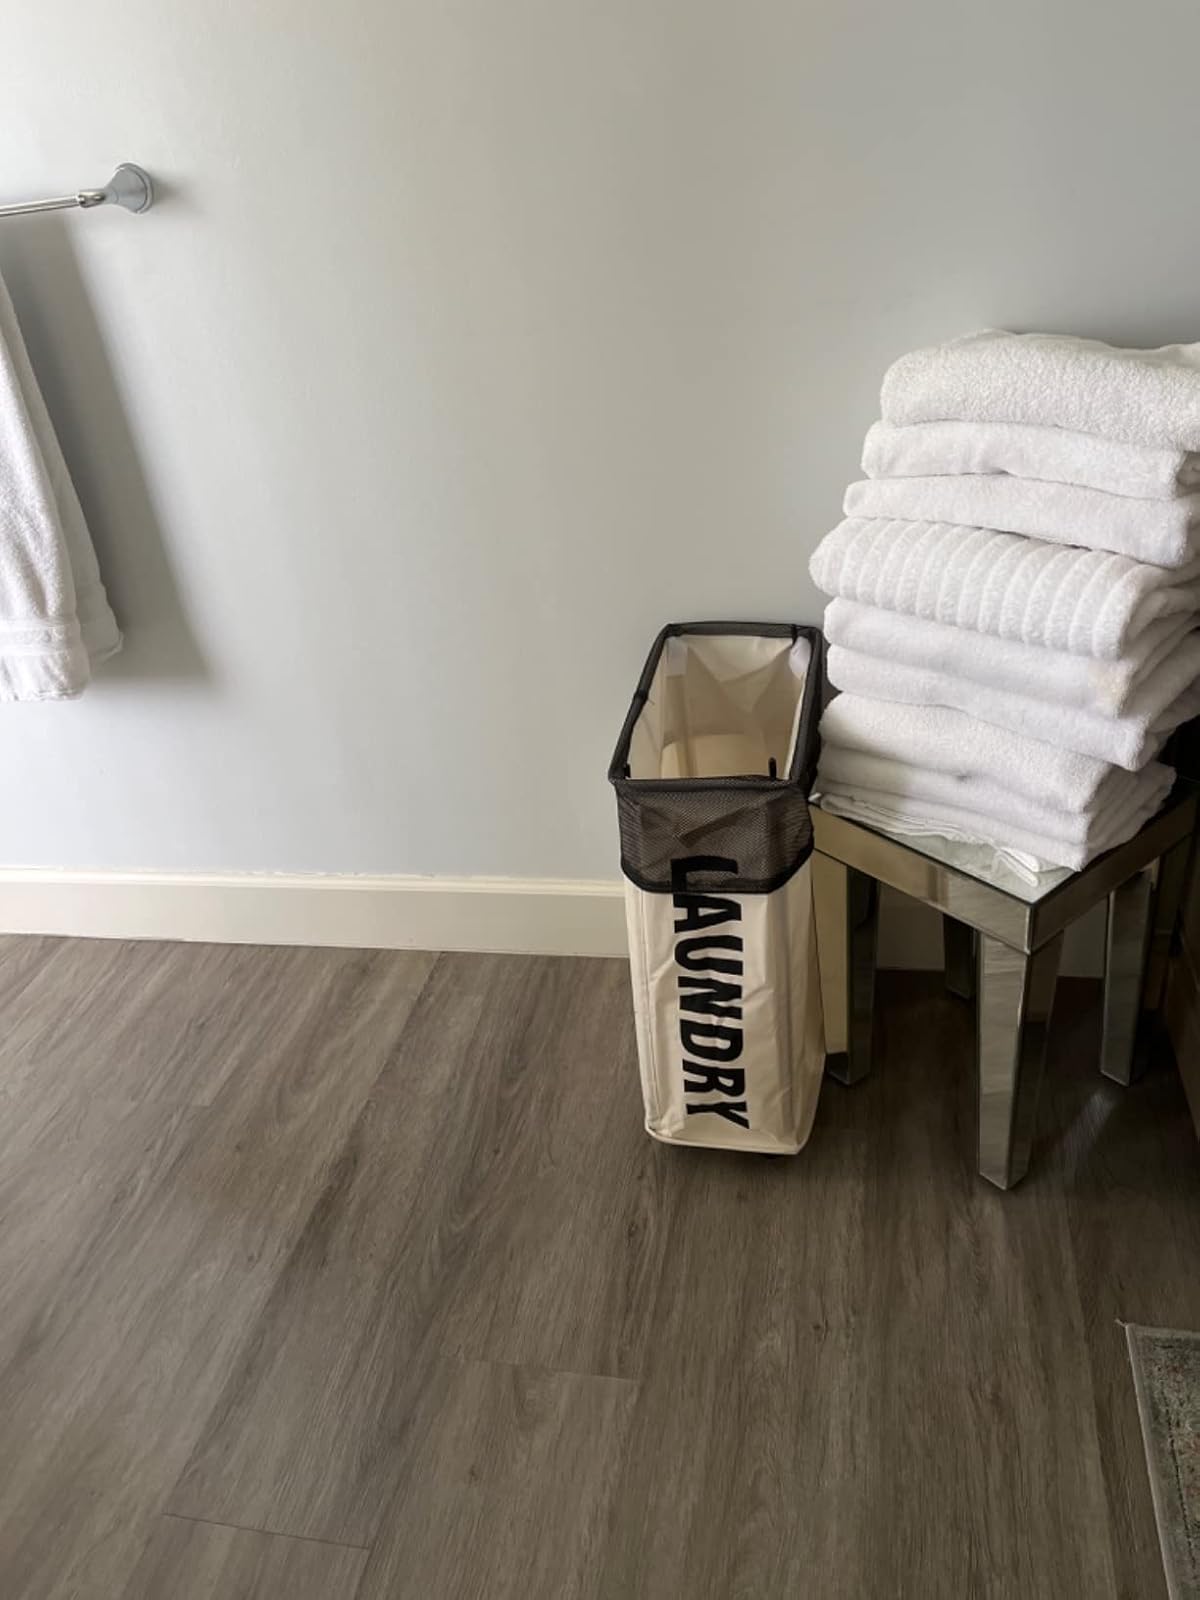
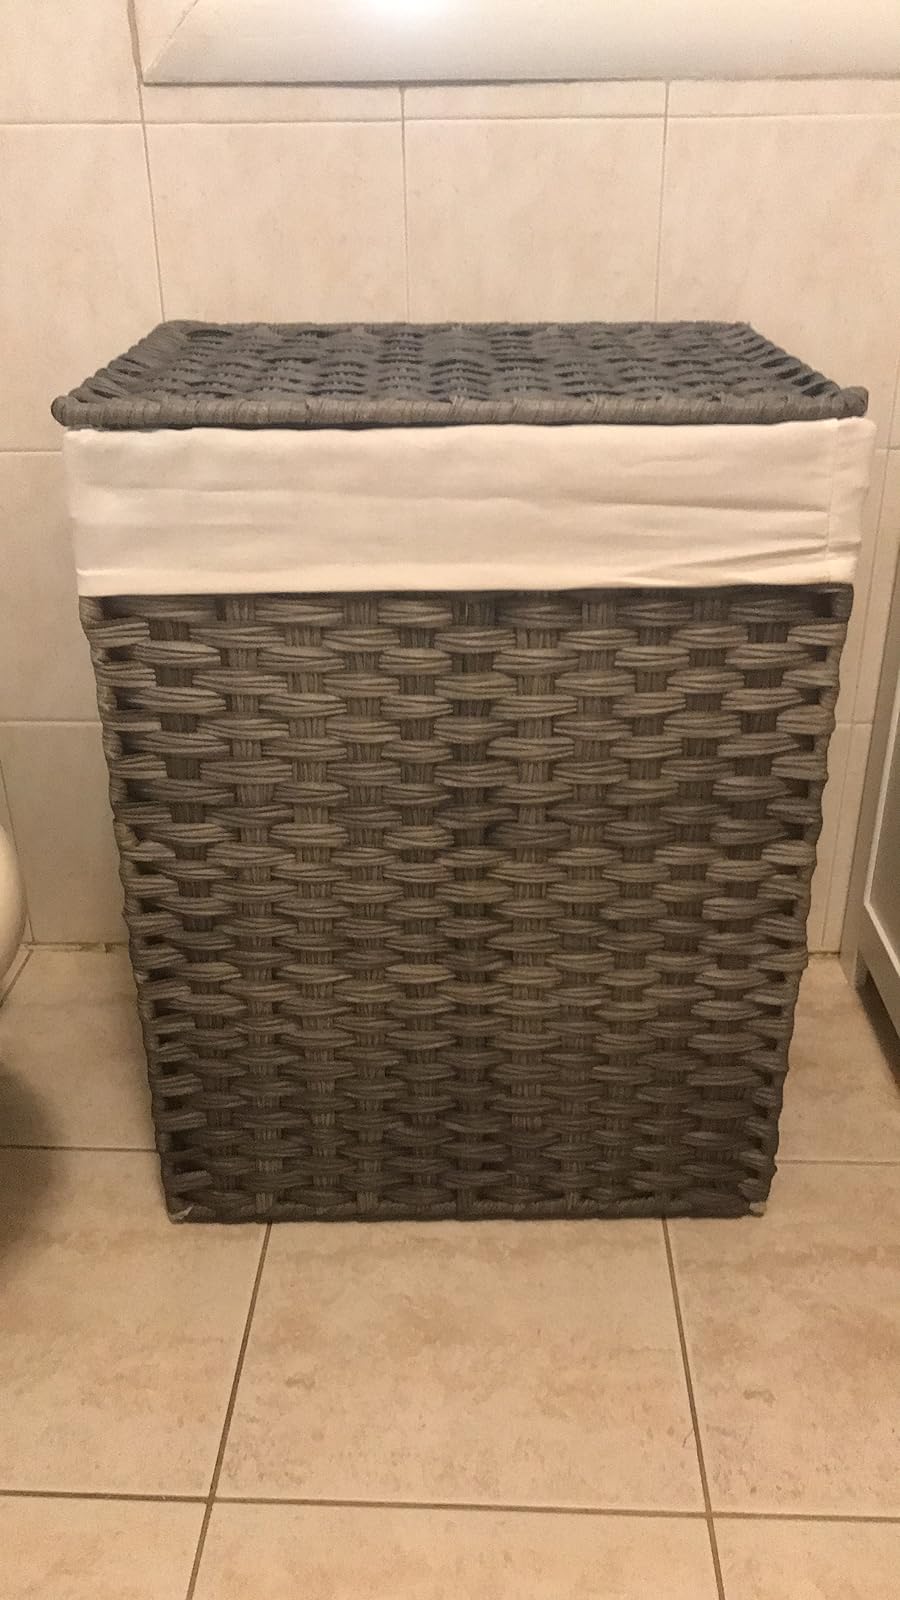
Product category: items_hamper
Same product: no